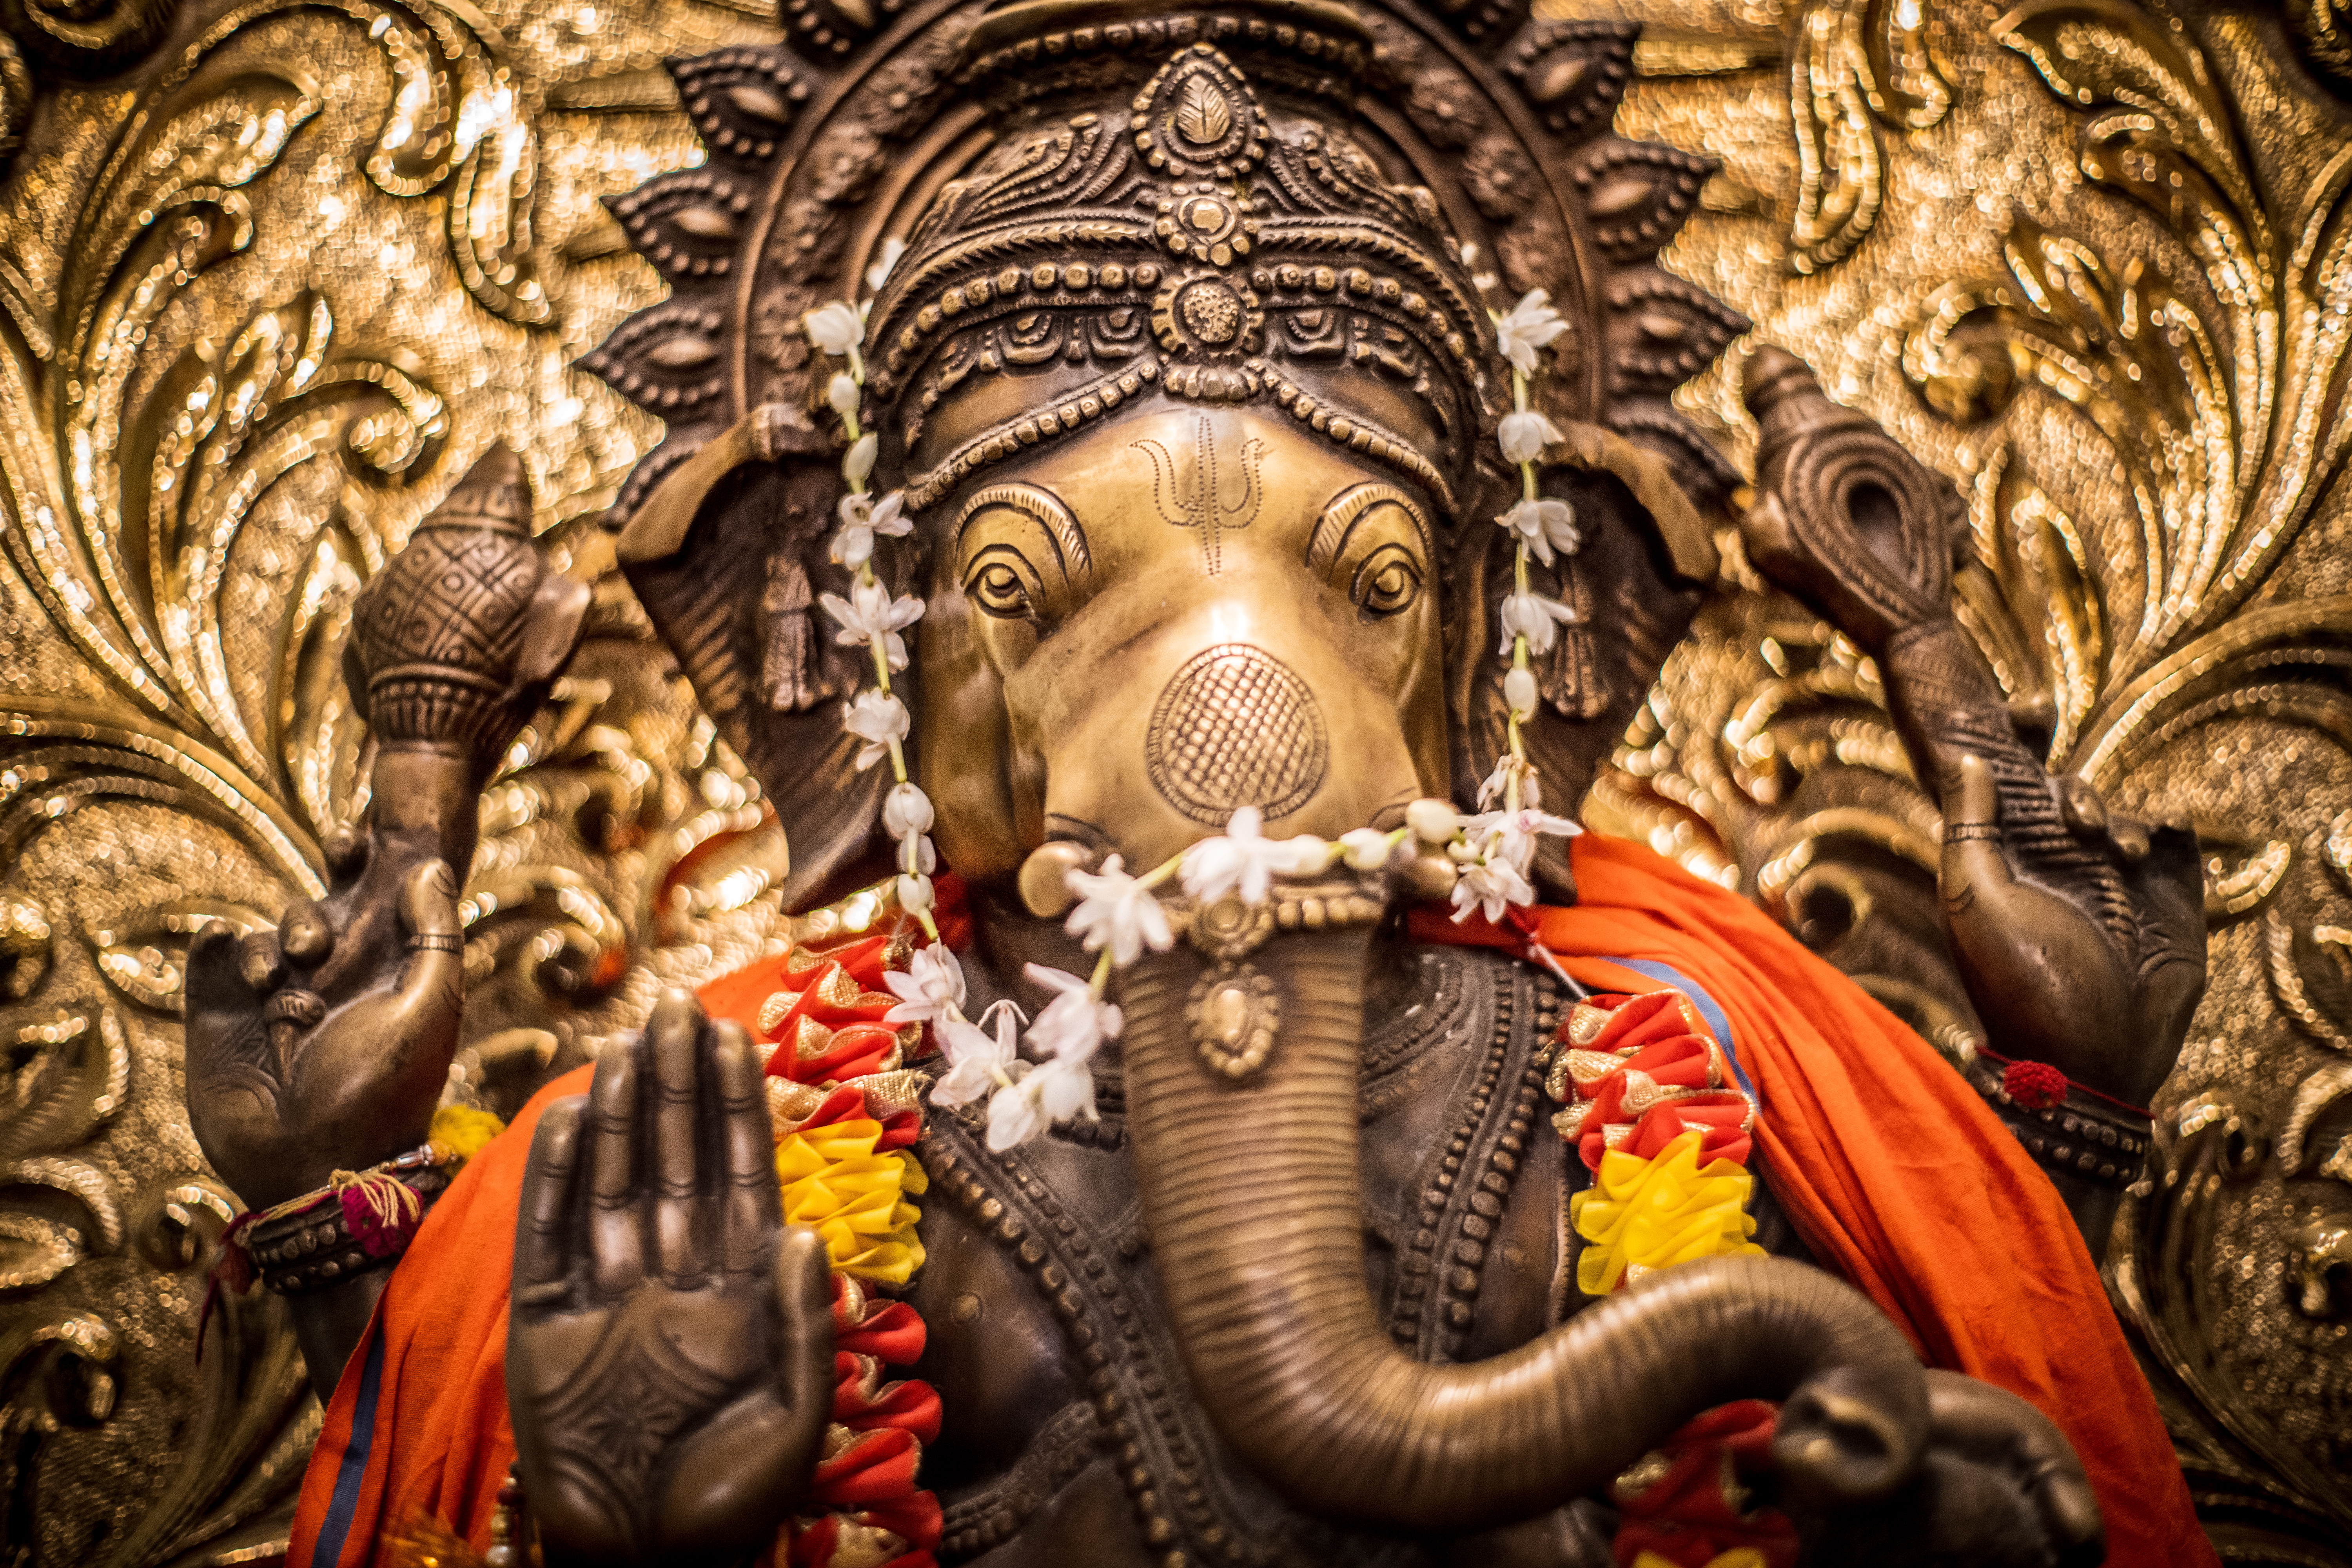
ancient, antique, art, asia, asian, cultural, culture, decoration, deity, elephant, elephant head, ganapati, ganesh, ganesha, garden, god, gold, golden, golden ganesha, head, hindu, hindu art, hindu god, hindu gods, hinduism, idol, india, indian, lord, luck, meditation, merciful, nature, peace, religion, religious, sculpture, shiva, spiritual, spirituality, statue, stone, success, temple, traditional, vishnu, wisdom, mythology, stock photography, indian elephant, hindu temple, photography, place of worship, ritual, tradition, tourist attraction